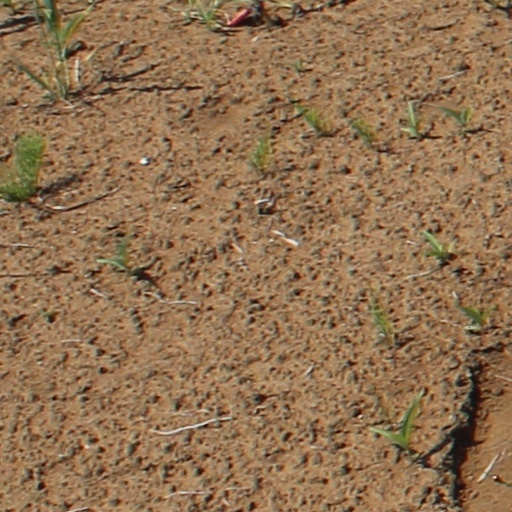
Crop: wheat